Eli Iserbyt

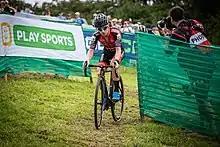
Iserbyt in 2019 — true size caption

Eli Iserbyt (born 22 October 1997) is a Belgian cyclo-cross and road cyclist, who currently rides for UCI Continental team . As a junior, he won the silver medal at the 2015 UCI Cyclo-cross World Championships. He won the gold medal in the men's under-23 event at the 2016 UCI Cyclo-cross World Championships in Heusden-Zolder and took another gold in the under-23 race at the 2017 UEC European Cyclo-cross Championships in Tábor. In 2018 he won another gold medal in the men's under-23 event at the World Championships in Valkenburg.